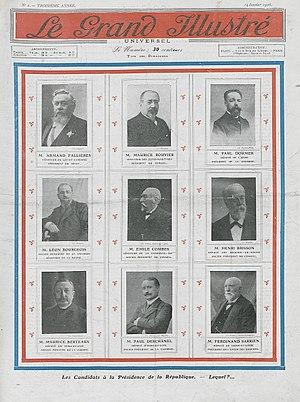
Candidats à l'élection présidentielle française de 1906.
L'élection présidentielle française du 17 janvier 1906 a pour but de choisir le successeur d'Émile Loubet. Elle se fait au suffrage indirect, conformément aux lois constitutionnelles de 1875.
Joseph Athanase Doumer, dit Paul Doumer, né le 22 mars 1857 à Aurillac et mort assassiné le 7 mai 1932 à Paris, est un homme d'État français. Il est président de la République du 13 juin 1931 au 7 mai 1932.